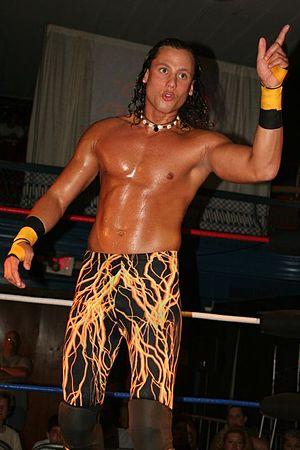
L'édition 2014 de Field of Honor est une manifestation de catch en pay-per-view, produite par la fédération américaine Ring of Honor, disponible en ligne et sur le site de partages vidéo Ustream. Le PPV se déroulera le 15 août 2014 au MCU Park à Brooklyn, dans l'état de New York. Il s'agit de la 1ʳᵉ édition de Field of Honor de l'histoire de la ROH.